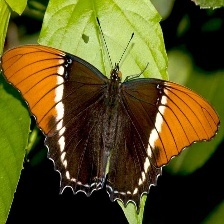
Species: BROWN SIPROETA